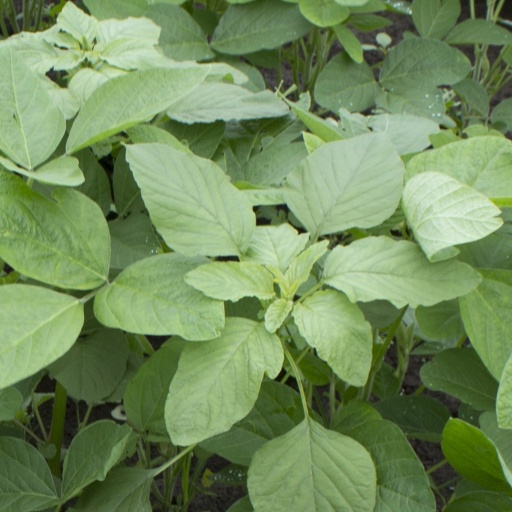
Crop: soybean